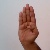
The image shows a hand gesture representing the letter 'B' in Indian Sign Language.